Harvard Club of New York City

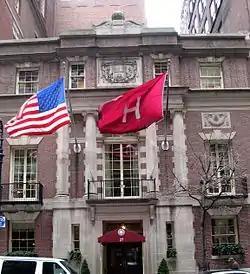
The Harvard Club of New York in March 2008

The Harvard Club of New York City, commonly called The Harvard Club, is a private social club located in Midtown Manhattan, New York City. Its membership is limited to alumni, faculty and board members of Harvard University.